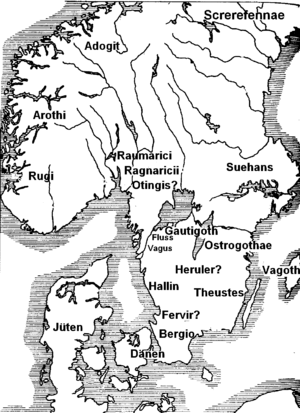
Le Royaume de Ranrike était l'un des petits royaumes norvégiens du Moyen Âge. Il était situé dans le nord de l'actuelle province suédoise de Bohuslän.
Les Adogit sont un ancien peuple de Scandinavie.
Les Scritobini sont un ancien peuple de Scandinavie. Ils étaient apparentés aux Finnois ou, plus probablement, aux Lapons. Ils furent évoqués sous diverses graphies par plusieurs auteurs du Haut Moyen Âge, parmi lesquels Jordanès, Procope de Césarée et Paul Diacre. Ce dernier décrira au VIIIᵉ siècle les Scritobini de cette manière :